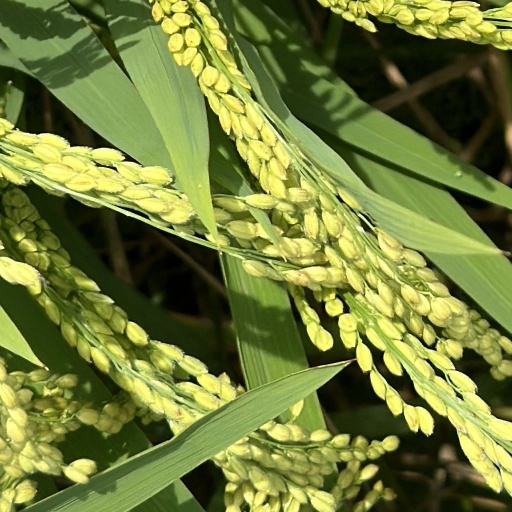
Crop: rice